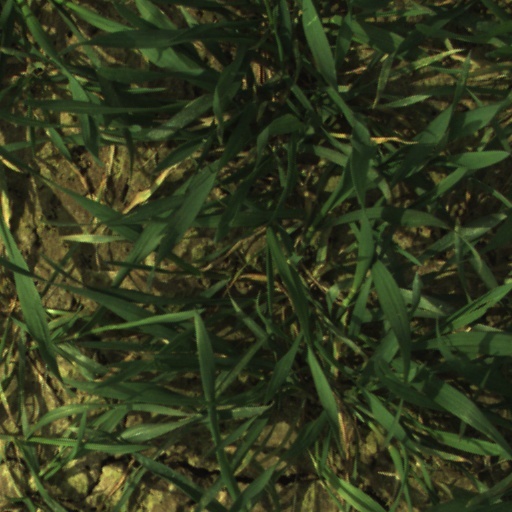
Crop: wheat